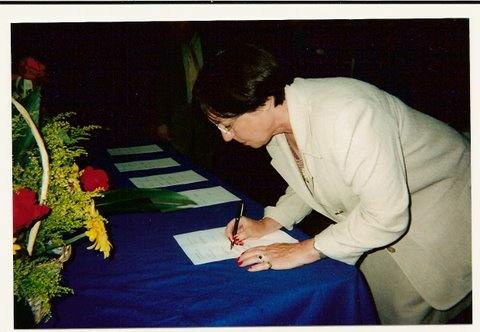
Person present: Yes